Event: Hurricane Matthew
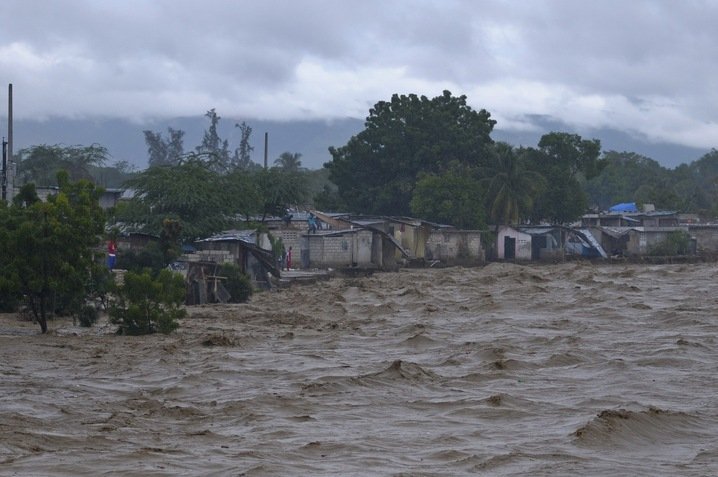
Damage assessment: damage